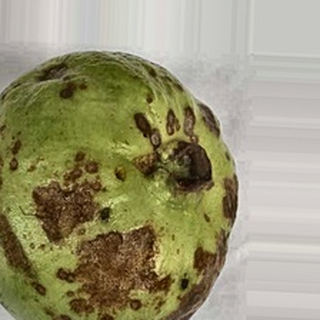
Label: guava_anthracnose